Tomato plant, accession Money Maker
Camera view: horizontal (90 deg, fisheye); turntable rotation: 120 degrees
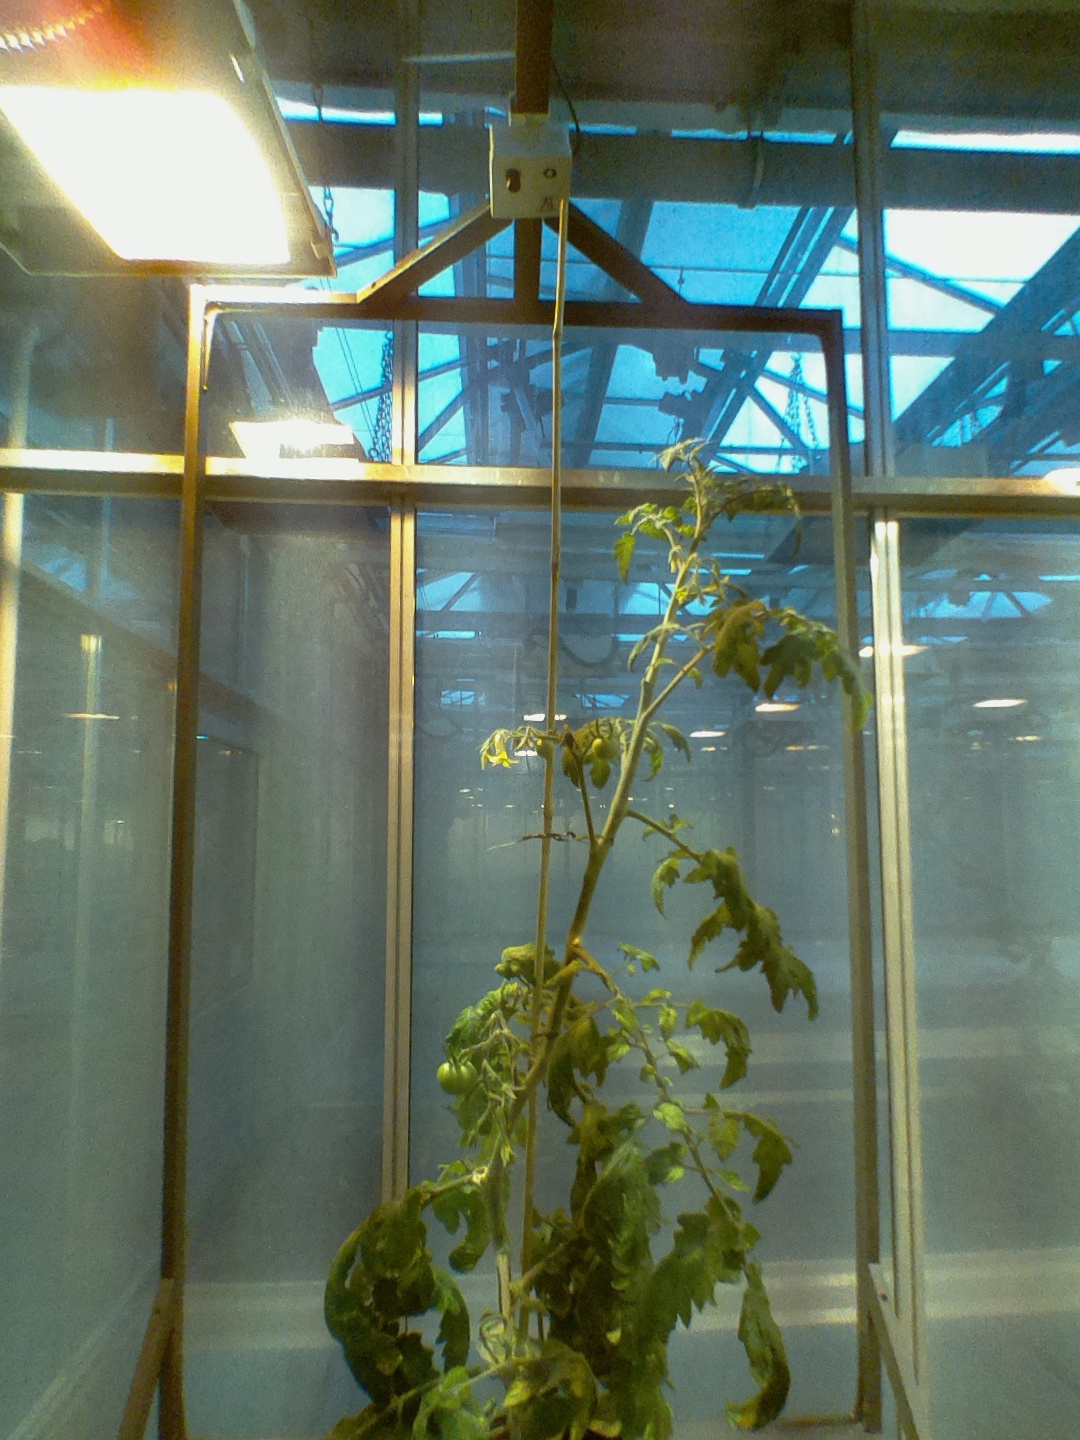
BBCH growth stage 73: 30%-40% of final fruit size